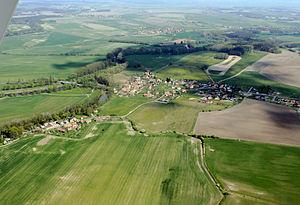
Němčice est une commune du district de Pardubice, dans la région de Pardubice, en République tchèque. Sa population s'élevait à 590 habitants en 2016.